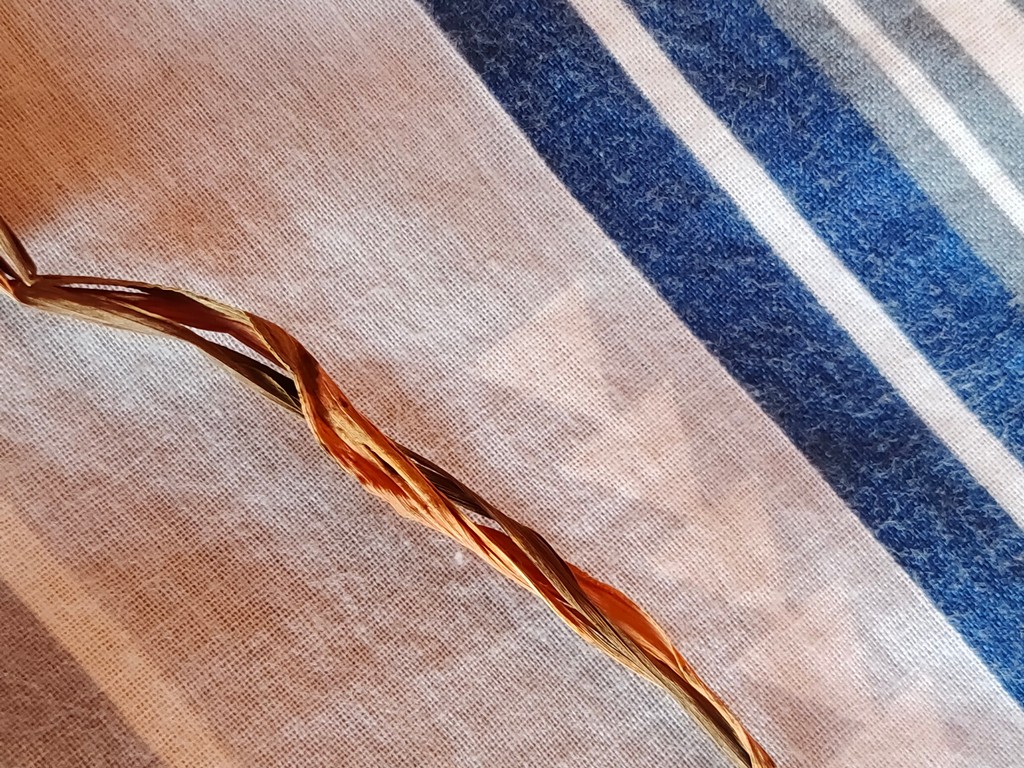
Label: Dried